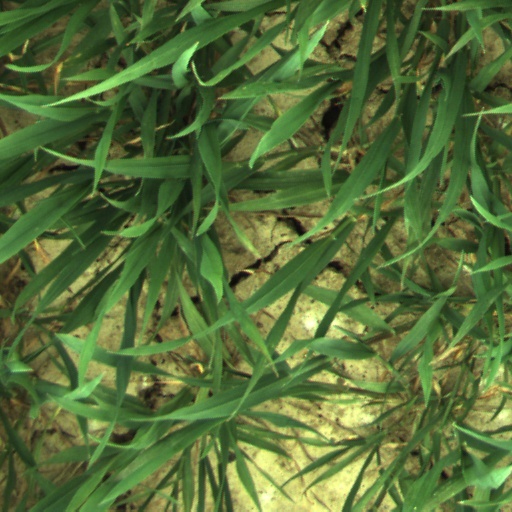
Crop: wheat